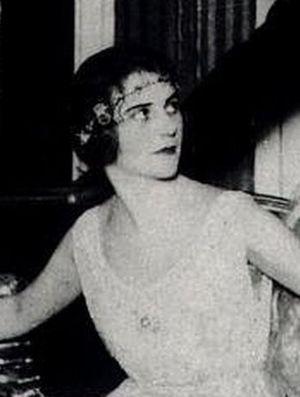
L'actrice française Alice Cocéa (1899-1970) en 1921
Alice Cocéa, nom de scène de Sophie Alice Cocéa, est une actrice et chanteuse française d'origine roumaine, née le 28 juillet 1899 à Sinaia et morte le 2 juillet 1970 à Boulogne-Billancourt. Elle fut également directrice de théâtre et metteur en scène.